He Shall Thunder in the Sky

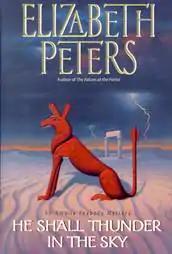
First edition cover

He Shall Thunder in the Sky (also published as Thunder in the Sky) is the 12th in a series of historical mystery novels by Elizabeth Peters, first published in 2000, and featuring fictional archaeologist and sleuth Amelia Peabody. The story is set in the 1914–1915 dig season in Egypt.